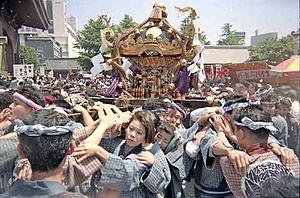
De nombreux festivals à Tokyo sont organisés toute l'année. Le Sannō matsuri au Hie-jinja et le Sanja matsuri au Asakusa-jinja comptent parmi les principaux. Le Kanda matsuri à Tokyo se tient tous les deux ans au mois de mai. Le festival comprend un défilé de chars richement décorés et des milliers de personnes y participent. Chaque année, le dernier samedi de juillet, un énorme feu d'artifice est organisé au-dessus de la Sumida-gawa et attire plus d'un million de spectateurs. Une fois les sakura en fleur au printemps, de nombreux habitants se réunissent dans des parcs tels que le parc d'Ueno, le parc d'Inokashira et le Shinjuku Gyoen pour y pique-niquer.